Vognmagergade

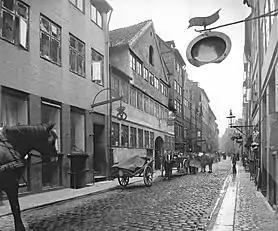
Vognmandsgade photographed by Johannes Hauerslev

The street was historically part of a poor neighbourhood with old, narrow houses. The no longer existing street Store Brøndstræde (Great Well Street) connected the street to Gothersgade to the north. One of the largest buildings in the street was Landmandshotellet (The Farmers Hotel) at the corner with Landemærket.